Describe the emotion expressed in this image:  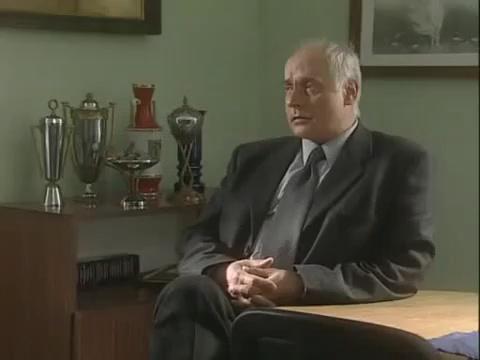
This person displays Suffering, valence and arousal with low intensity.